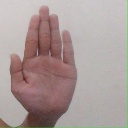
अक्षर: ध